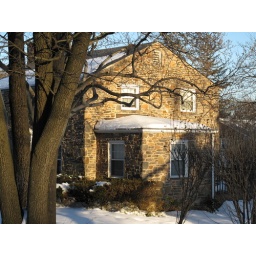
stone house in magic hour light